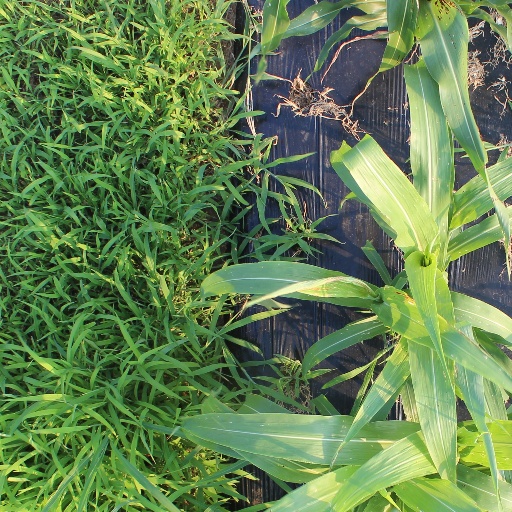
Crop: sorghum